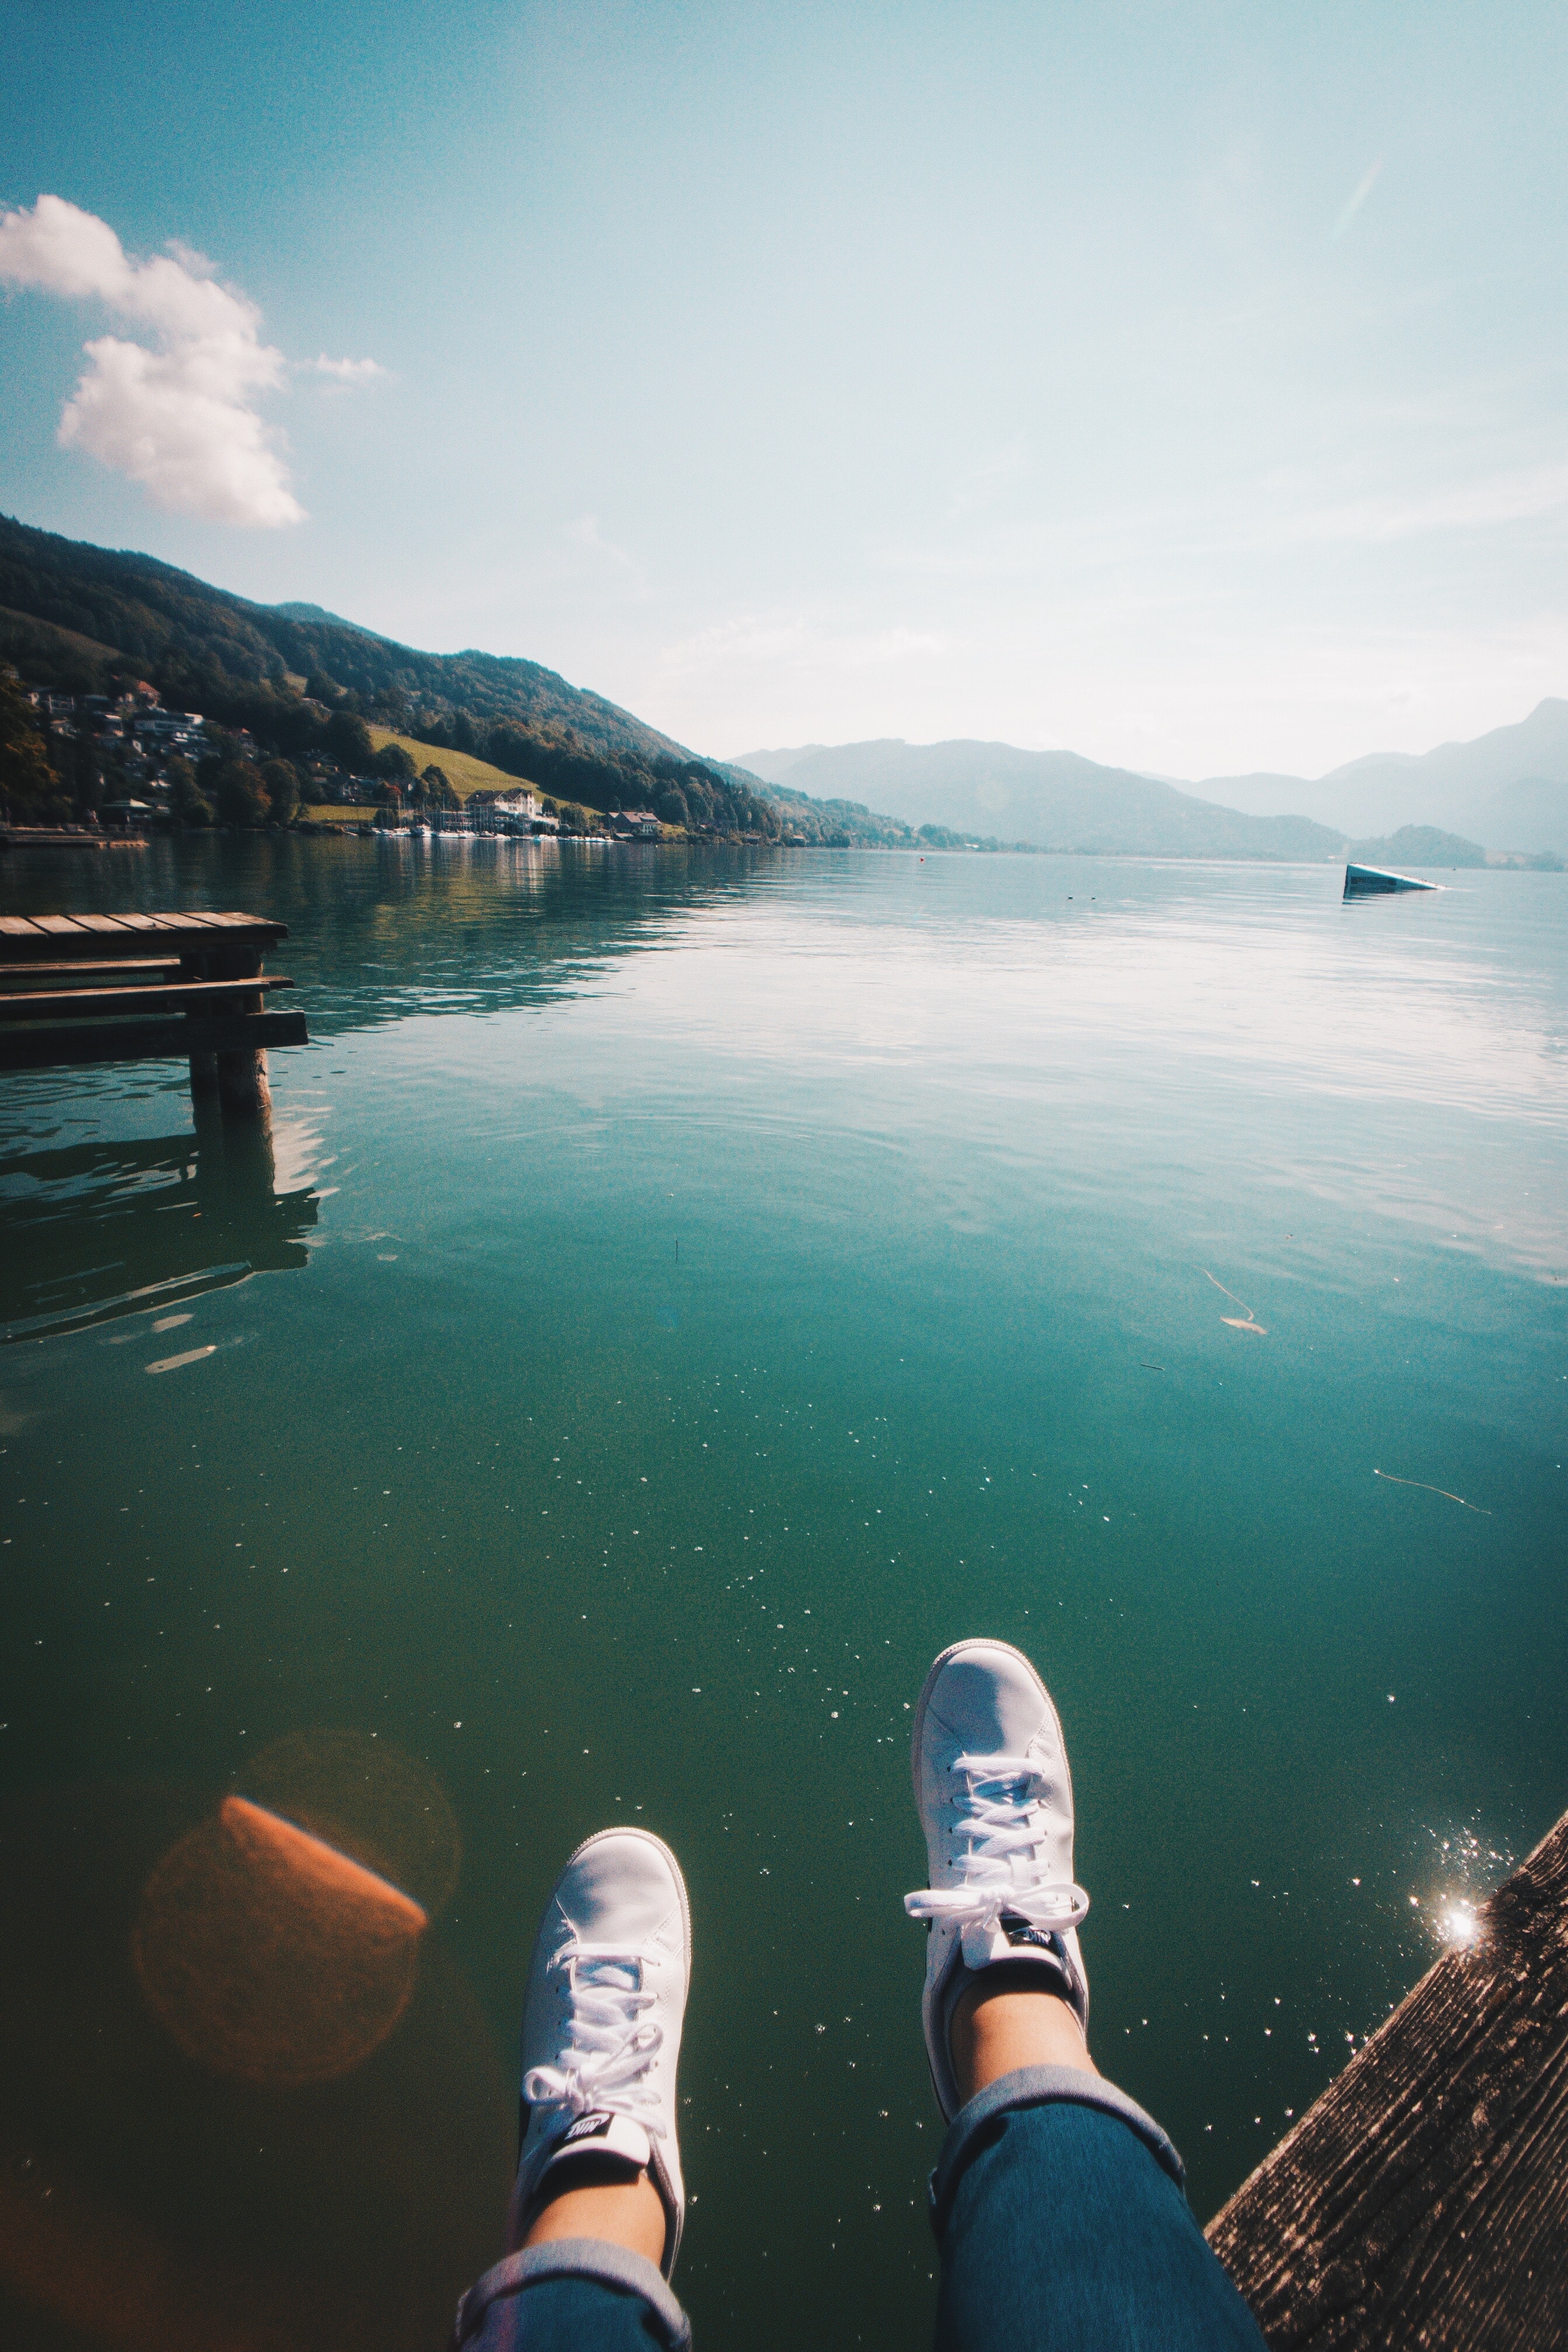
sky, water, blue, leg, cloud, mountain, footwear, lake, tourism, ocean, sea, photography, vacation, shoe, reflection, fjord, mountain range, foot, river, human leg, bay, horizon, glacial landform, travel, glacier, ice, city, sound, wave, coast